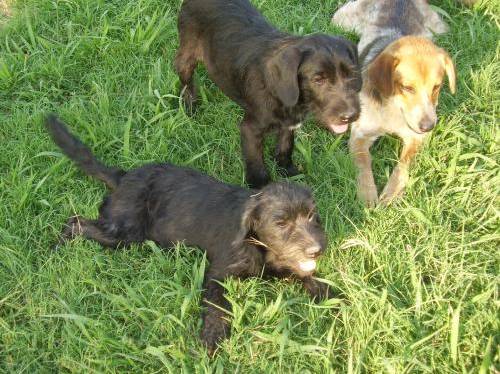
Label: dog